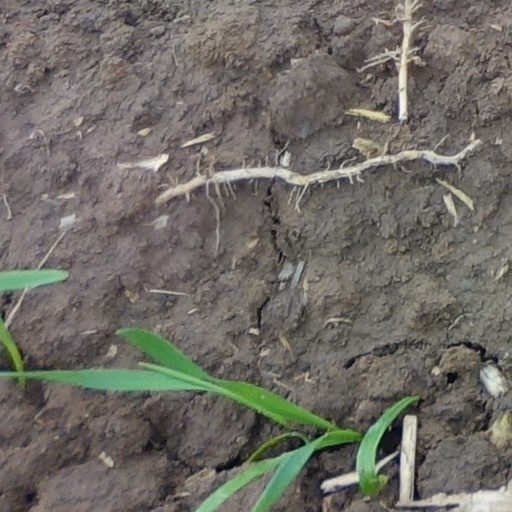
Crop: wheat